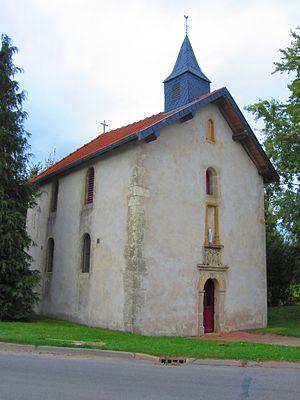
Chapelle Notre-Dame-de-Lorette à Baudrecourt
Baudrecourt est une commune française, située dans le département de la Moselle, en région Grand Est.